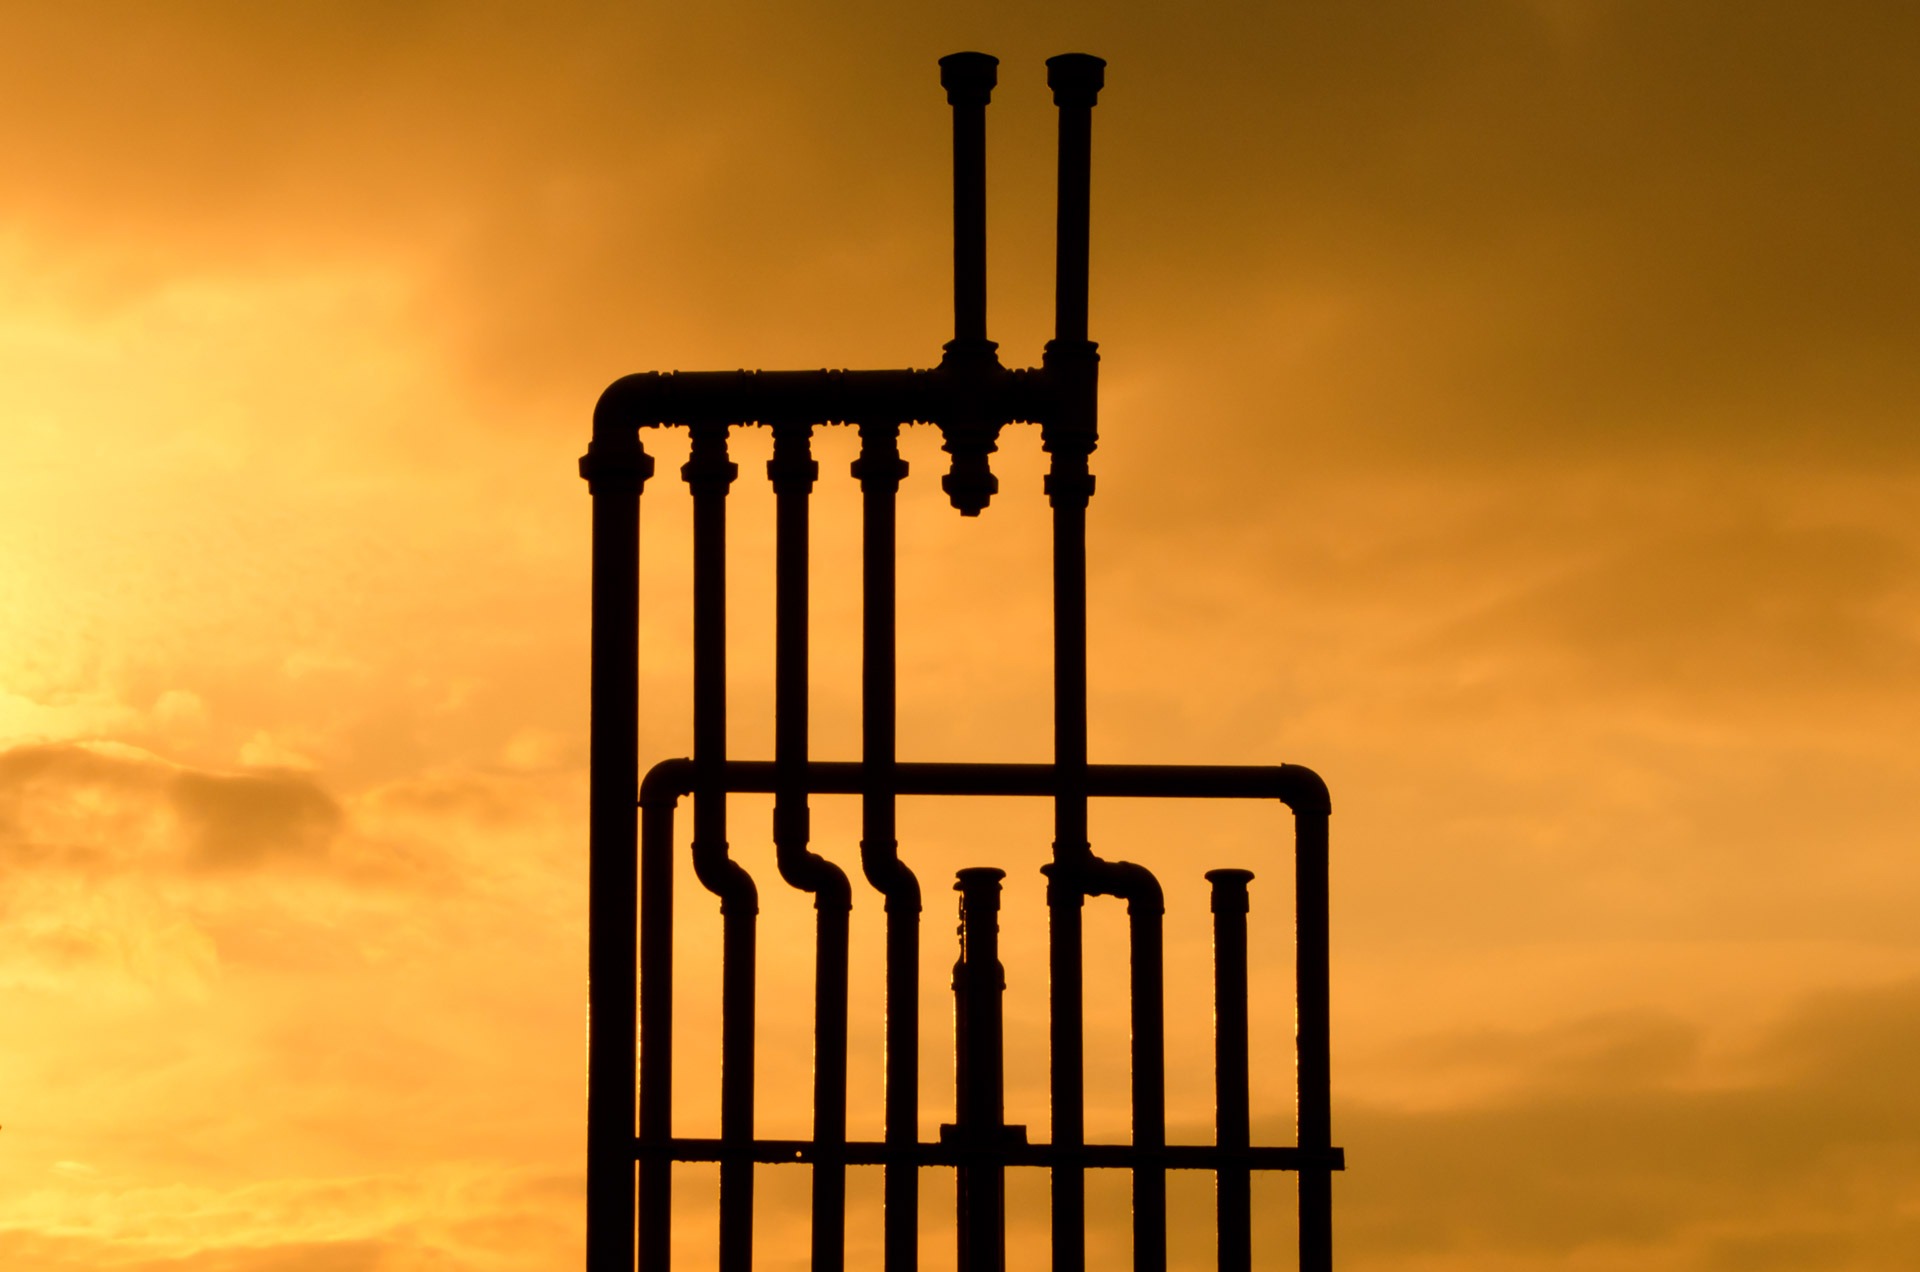
silhouette, cloud, architecture, sky, sunrise, sunset, night, cloudy, mystical, dusk, evening, orange, construction, line, tower, street light, electricity, yellow, background, pipes, nice, iron, tubing, sun color